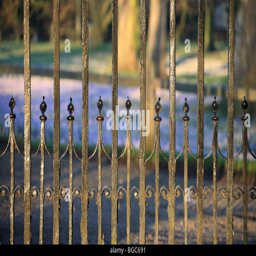
railings looking out to a carpet of biological genus in the early morning sunshine